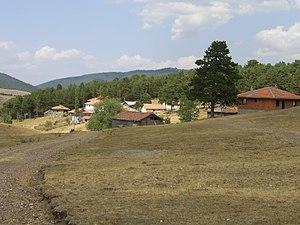
Tosya est une ville et un district de la province de Kastamonu dans la région de la mer Noire en Turquie. La population urbaine est estimée en 2 009 à 25 000 habitants, alors que ce district d'Anatolie du Nord frontalier à l'ouest de la province Çankırı et à l'est de la Province Çorum dépasserait 40 000 habitants pour 1185 km².